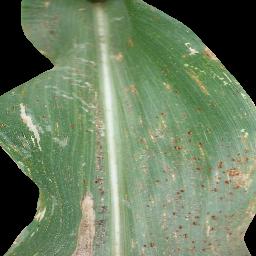
Label: Corn___Common_rust